Battle of Elchingen

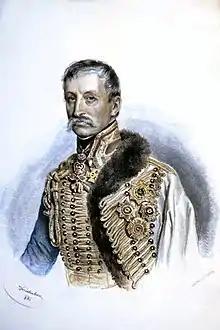
Archduke Ferdinand

The French admitted losing 56 officers and 737 men killed or wounded. They captured 4,000 Austrians and 4 cannon. Austrian killed and wounded may have been as high as 2,000.